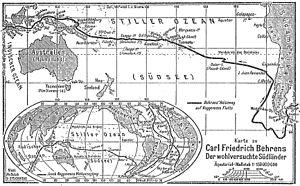
Jakob Roggeveen, né le 1ᵉʳ février 1659 à Middelbourg et décédé le 31 janvier 1729 dans la même ville était un explorateur néerlandais qui a été envoyé trouver la Terra Australis, mais a découvert l'île de Pâques en 1722.
La Terre de Davis est une « île fantôme » située d'après ses découvreurs dans le sud-est de l’océan Pacifique, à bonne distance des côtes du Chili. Elle doit son nom au pirate Edward Davis, qui l'aurait aperçue en 1687. Les seules mentions originales de cette île se trouvent dans le compte-rendu de voyage de son coéquipier Lionel Wafer, et dans un ouvrage de son ami boucanier William Dampier, à qui il avait confié sa découverte. Ce dernier a émis l’idée que cette terre faisait partie de la fameuse Terra Australis Incognita, activement recherchée à l’époque dans le sud de l’Océan Pacifique. Bien que cette île n’ait jamais pu être retrouvée sous les coordonnées géographiques indiquées, il est fréquemment admis dans la littérature qu’elle corresponde à l’île de Pâques. Toutefois, cette correspondance reste soumise à critique, et certains auteurs considèrent soit que la terre de Davis n’a jamais existé, soit qu’il faut plutôt y voir d'autres îles du Pacifique Sud, comme les îles St Félix et Ambroise, voire l’archipel des Gambier, en Polynésie française.